Caspar Wolf

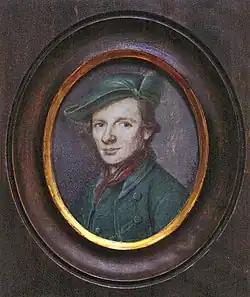
Self-portrait, 1774

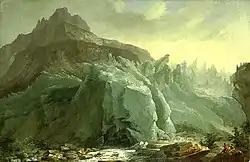
"Lower Grindelwald glacier" (1774–1777).

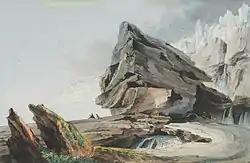
Glacier in Berner Oberland

Caspar Wolf (Muri, Aargau, 3 May 1735 – Heidelberg, 6 October 1783) was a Swiss painter, known mostly for his dramatic paintings of the Alps. He was strongly influenced by Albrecht von Haller's poems on the Alps, and the Sturm und Drang movement. After 1773 Wolf mostly painted glaciers, caves, waterfalls and gorges.